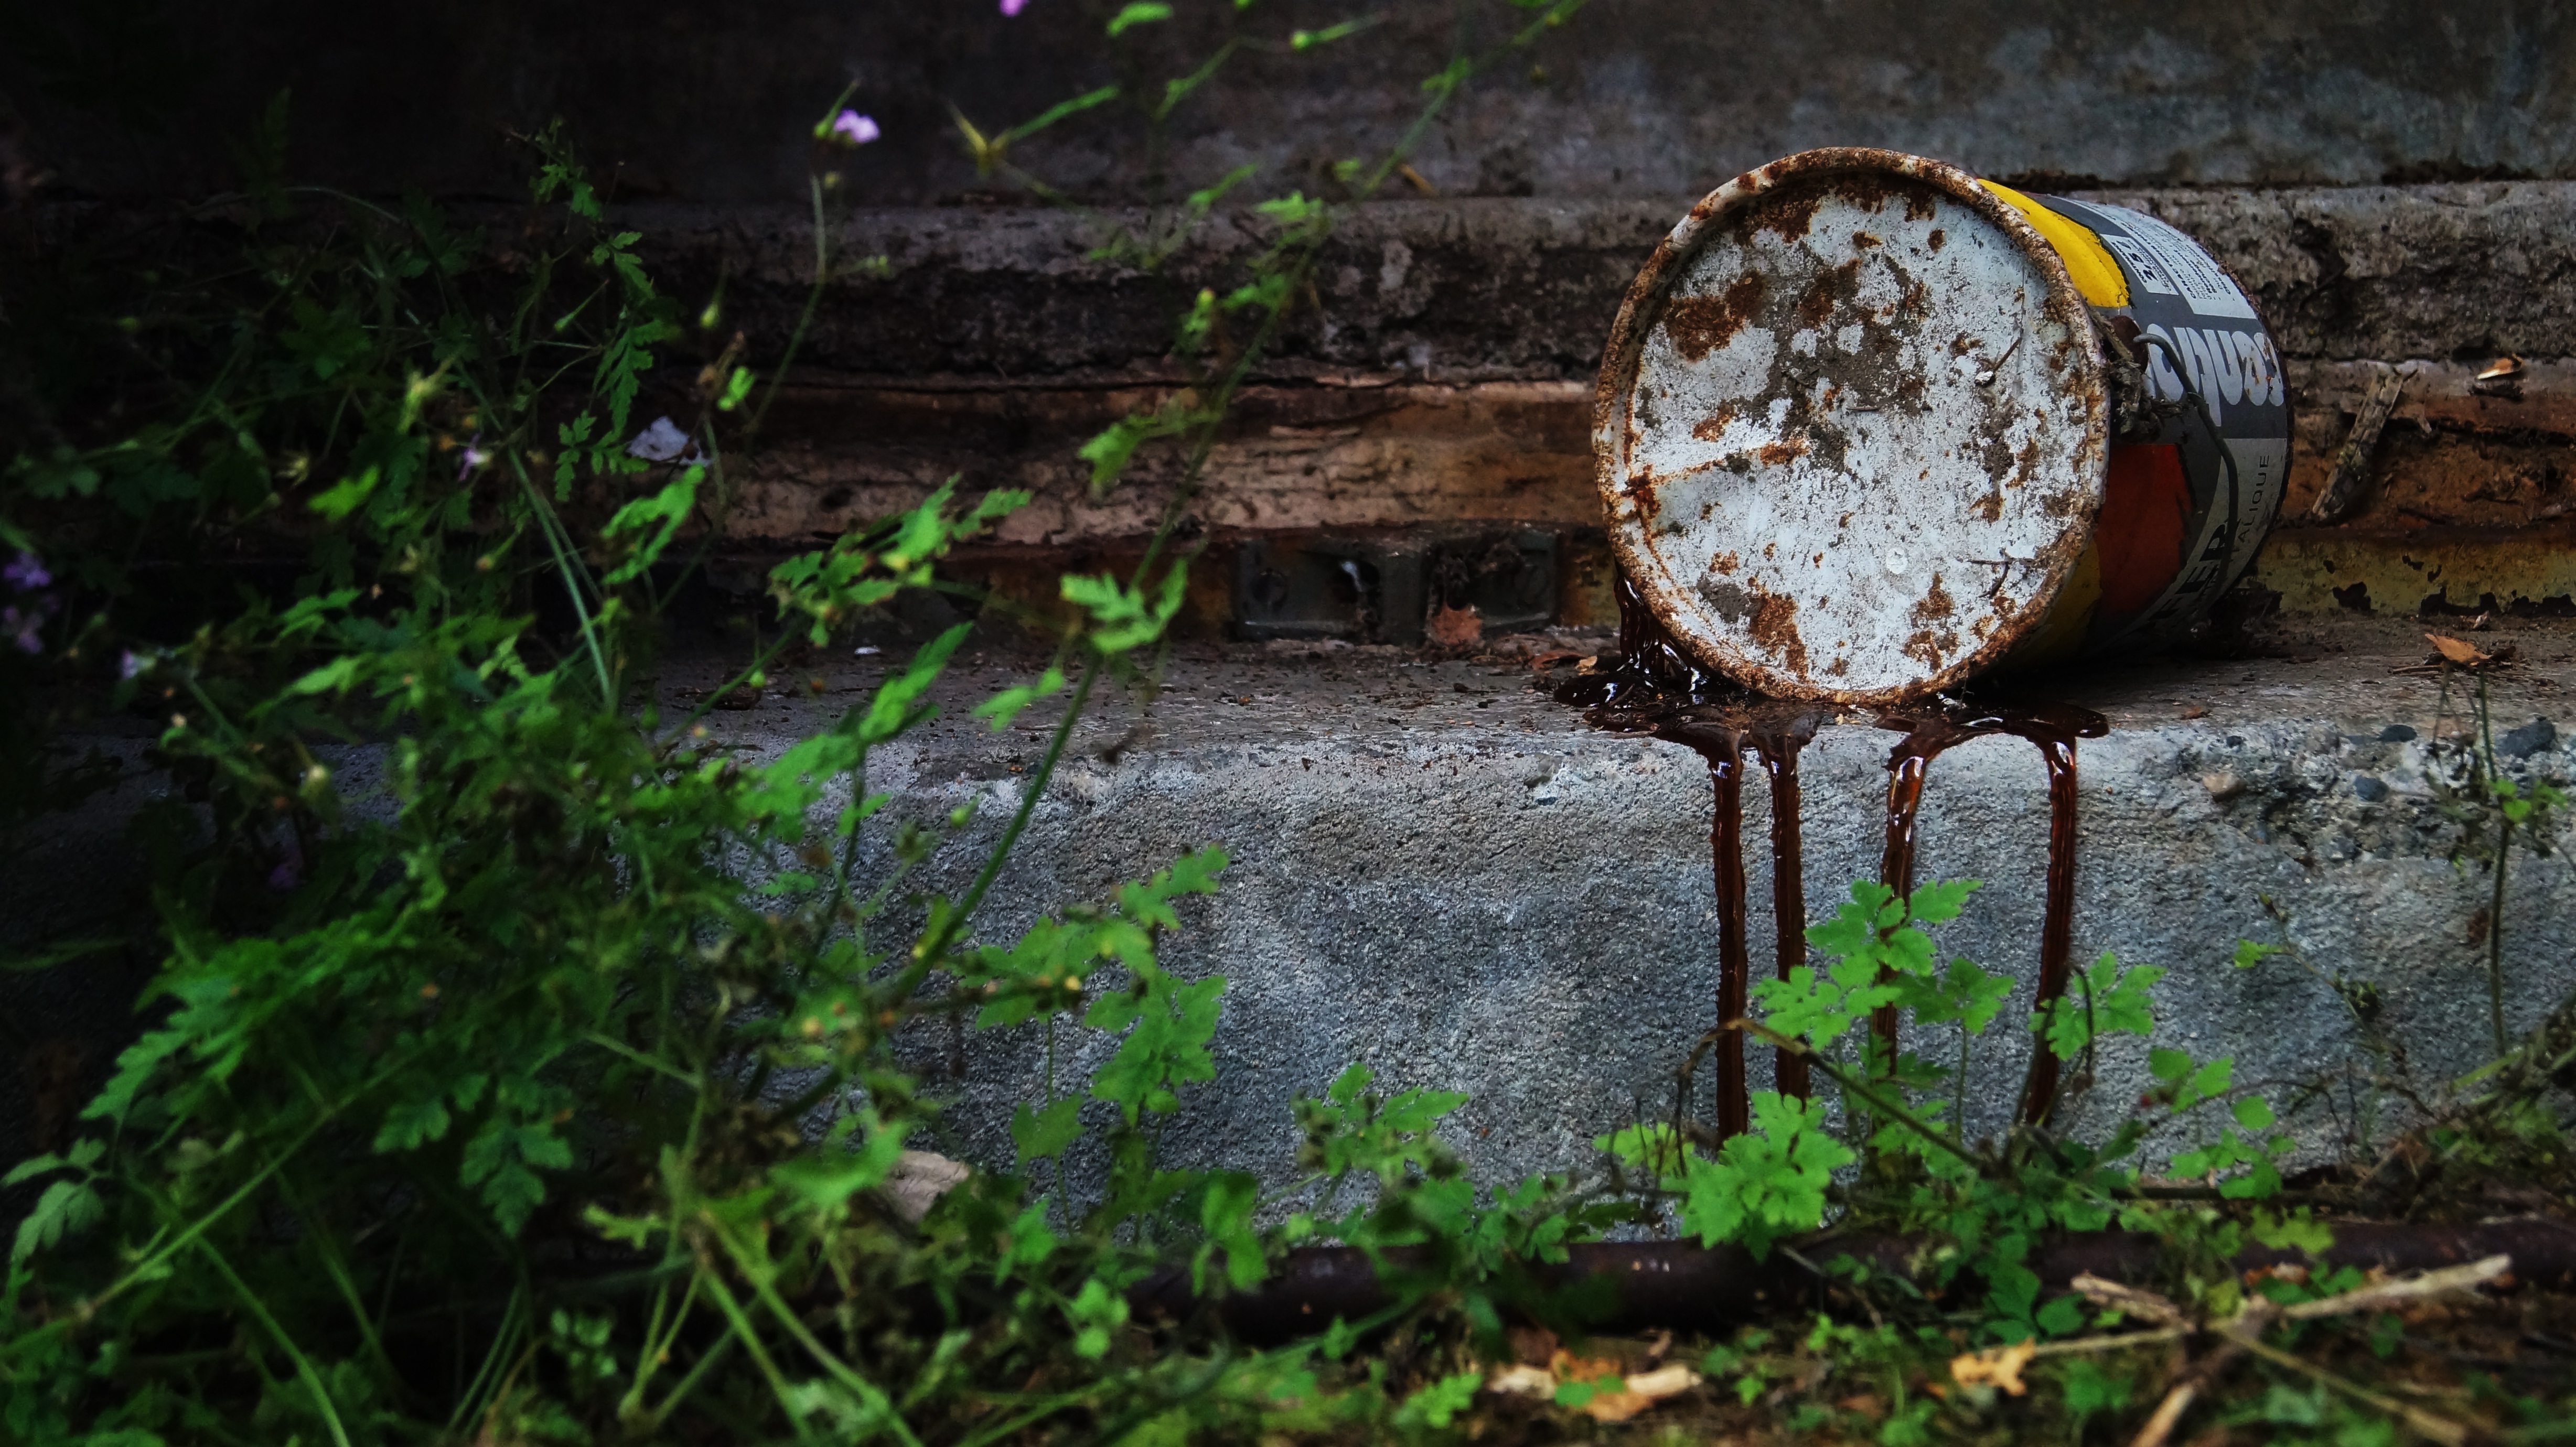
tree, nature, forest, light, sunlight, leaf, flower, pot, green, jungle, soil, painting, woodland, habitat, decommissioned, rural area, natural environment